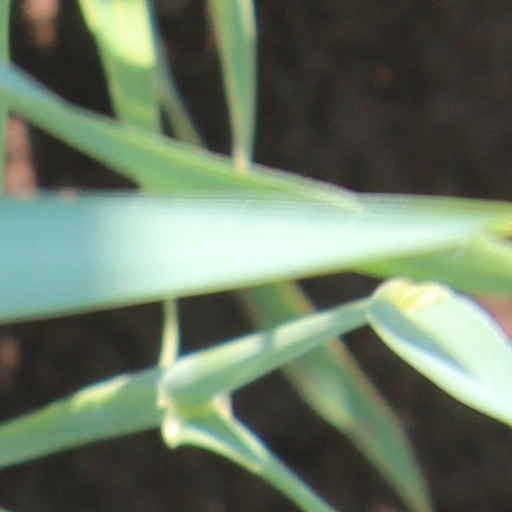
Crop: wheat